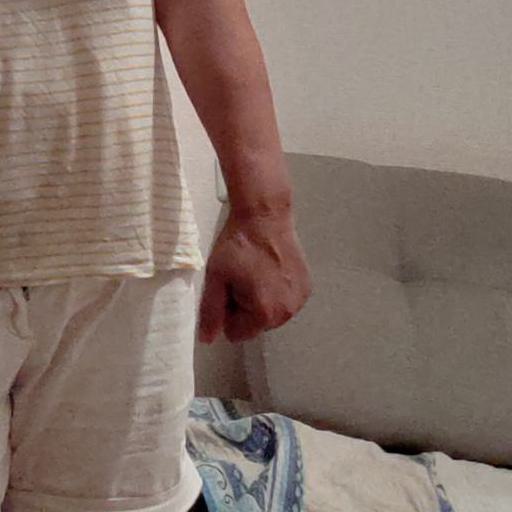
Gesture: no_gesture